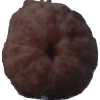
Label: orange_peeled